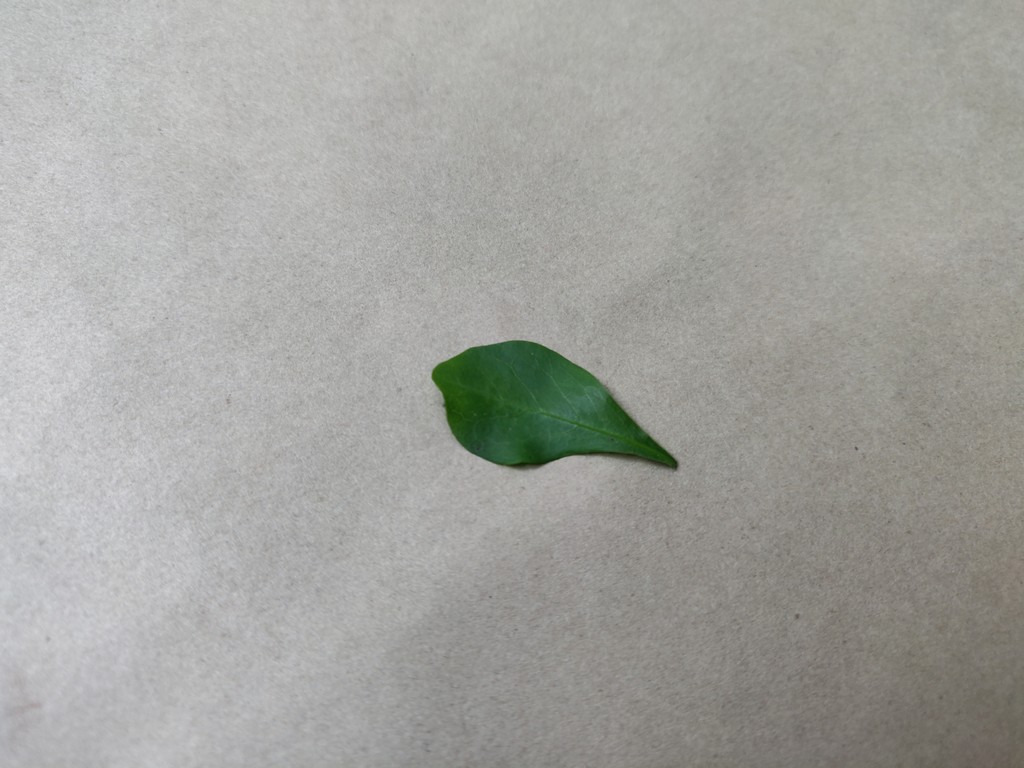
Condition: Healthy
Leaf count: single
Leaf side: front